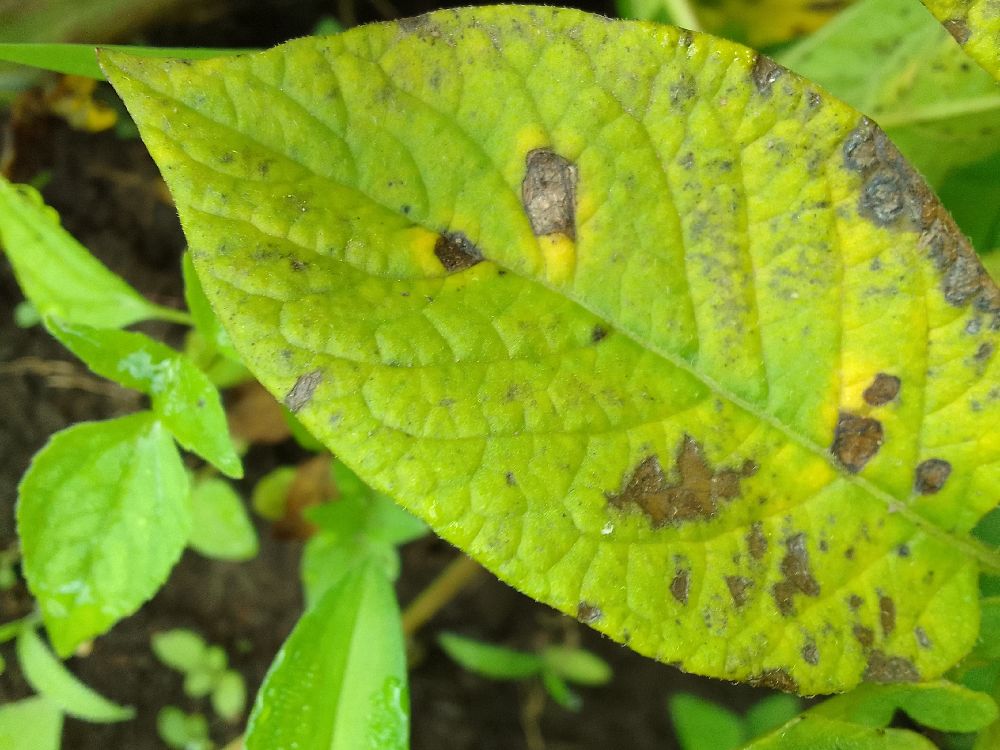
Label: Early blight